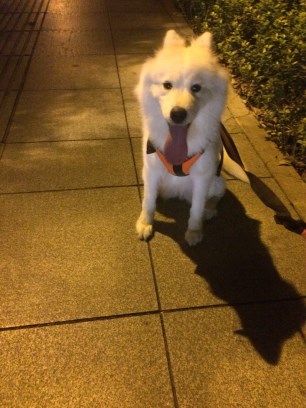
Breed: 2192-n000088-Samoyed